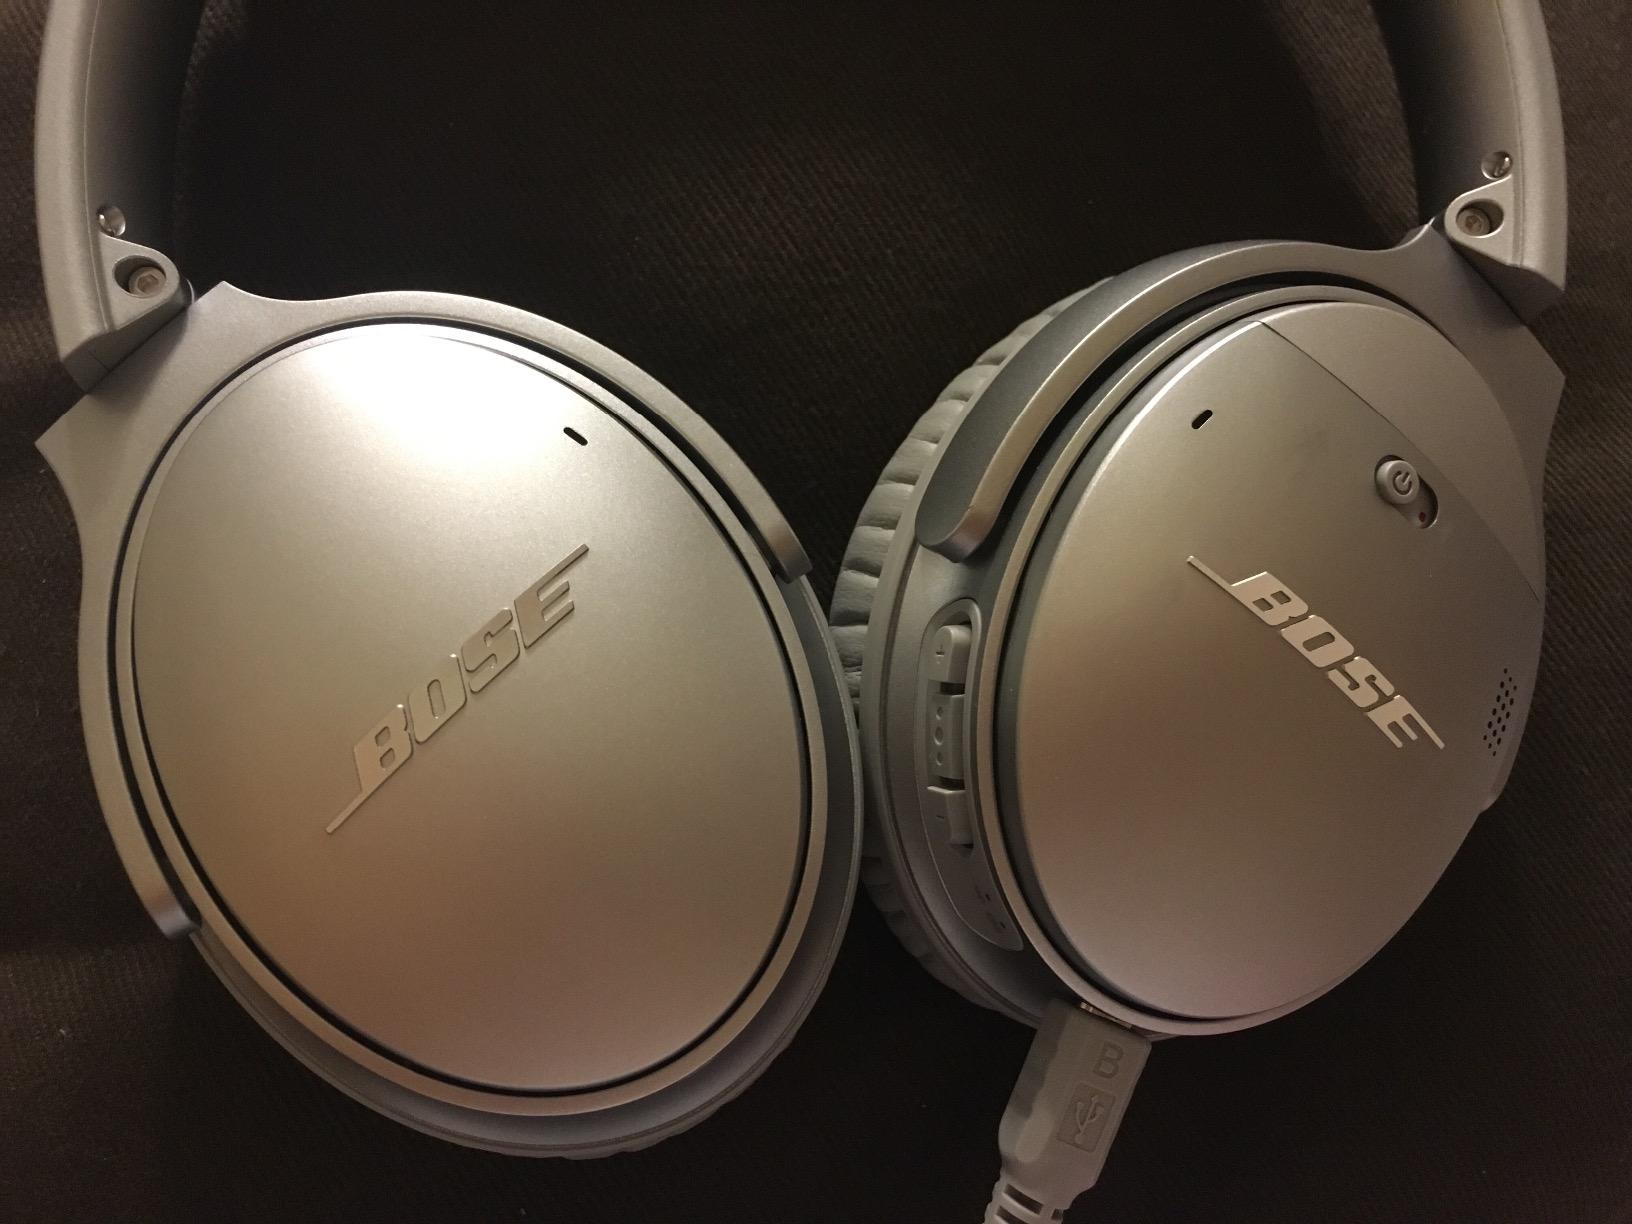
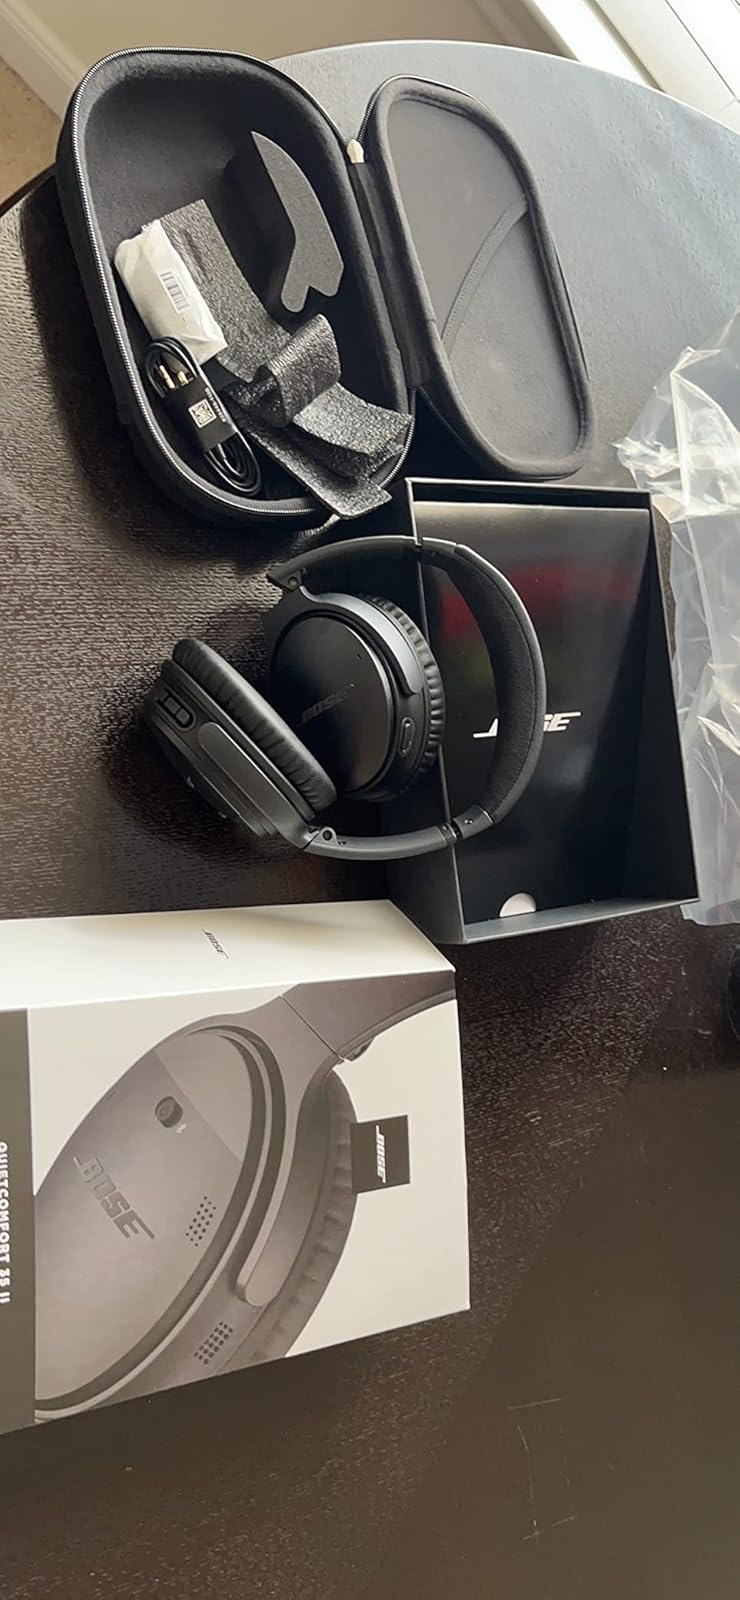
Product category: headphones
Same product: no